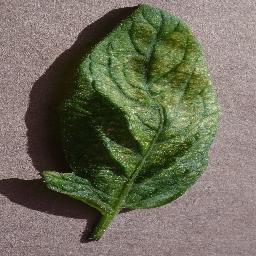
Label: Tomato___Spider_mites Two-spotted_spider_mite